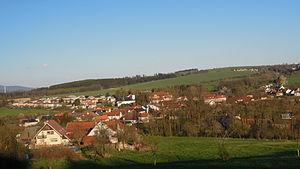
Choryně est une commune du district de Vsetín, dans la région de Zlín, en République tchèque. Sa population s'élevait à 744 habitants en 2018.